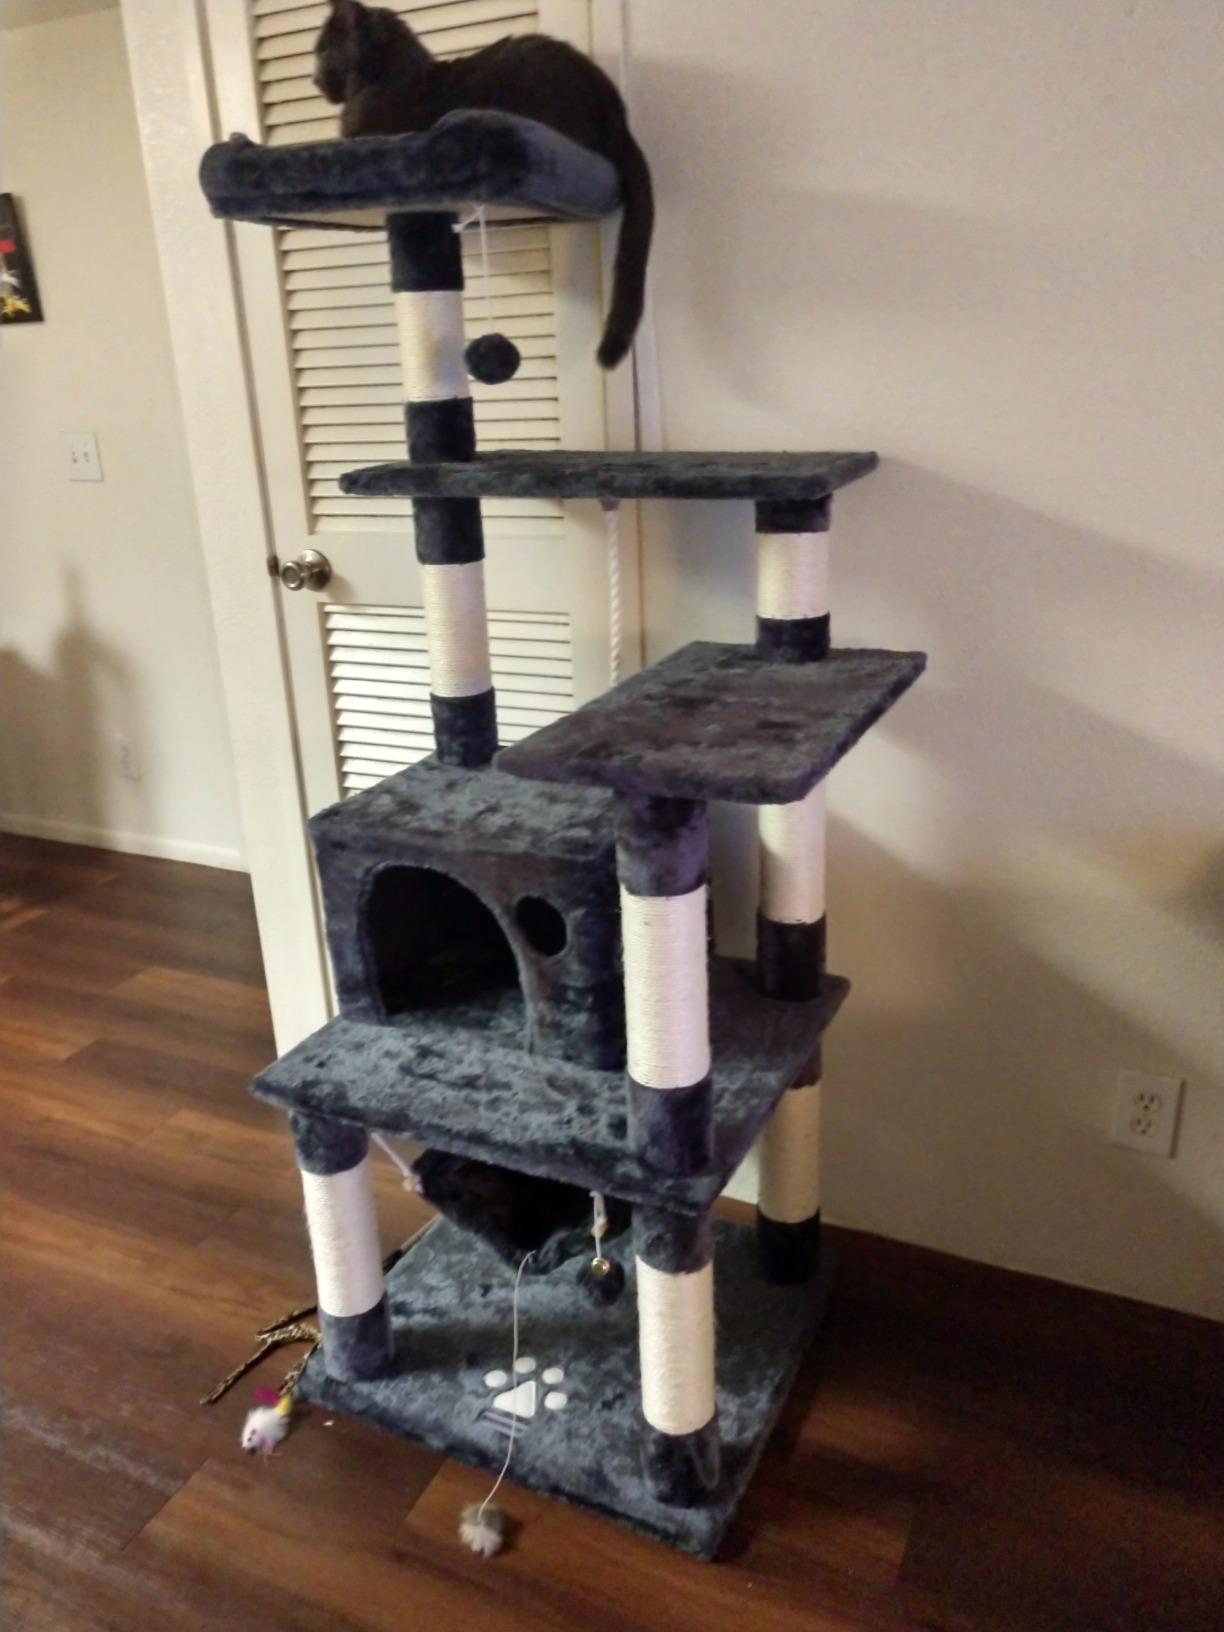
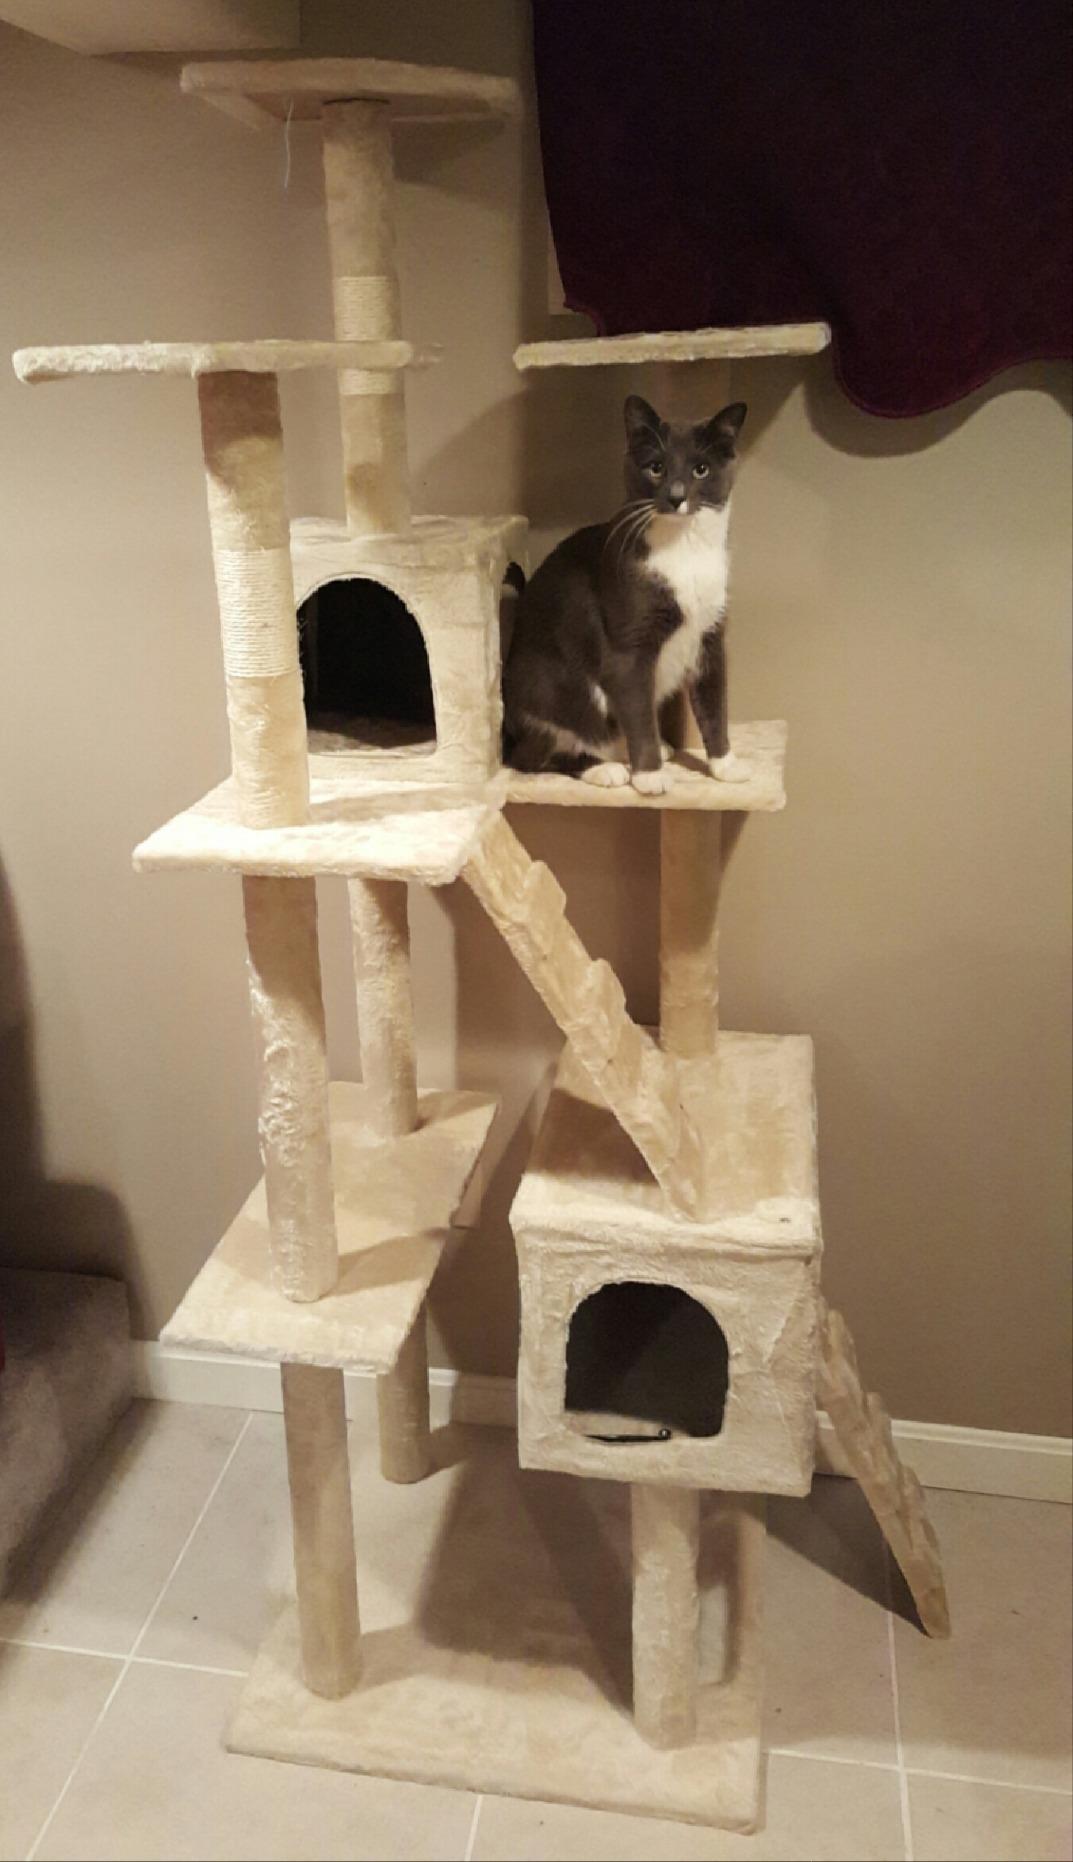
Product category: items_cat tree
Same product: no